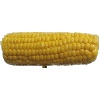
Label: Corn 1